Air Algérie

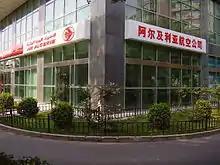
Air Algérie office in Beijing

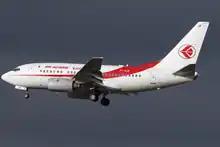
An Air Algérie Boeing 737-600 on short final to Frankfurt Airport in 2013. The airline received the first aircraft of the type in 2002.

The airline also provides charter services in support of oil exploration, and the annual Hajj pilgrimage in Mecca.